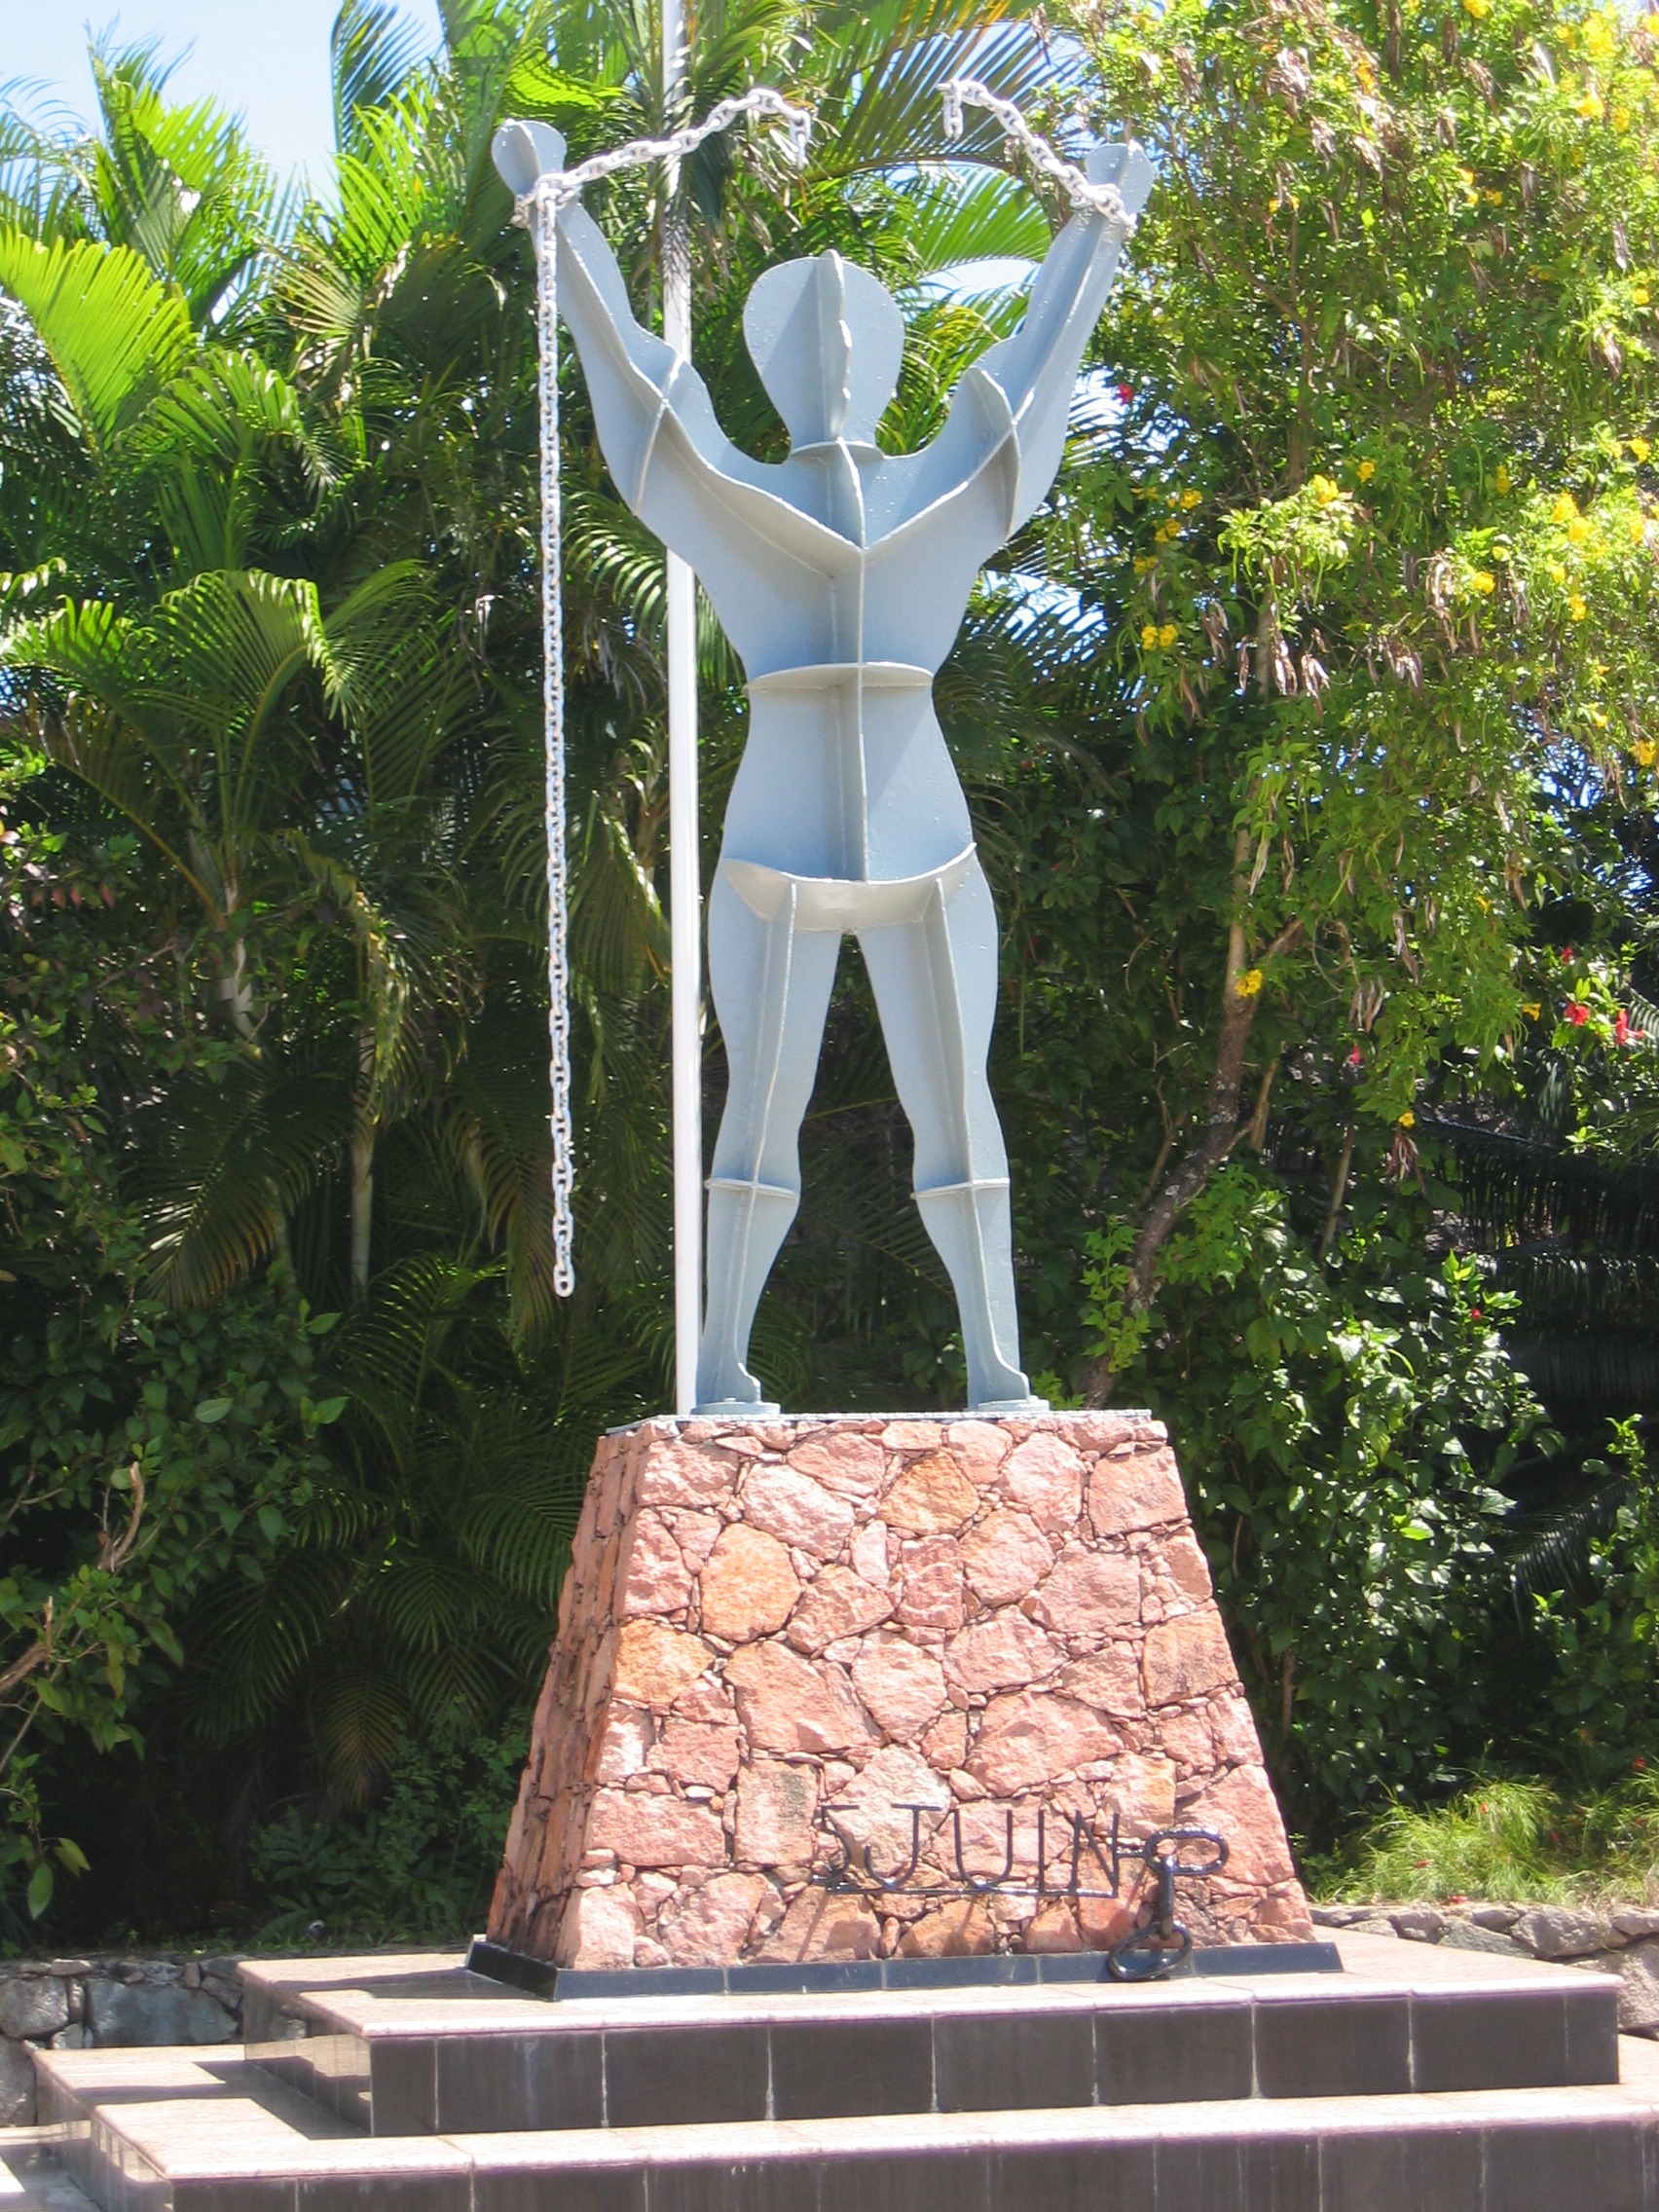
monument, statue, freedom, garden, sculpture, memorial, free, art, history, water feature, slavery, bondage, suppression, subjugation